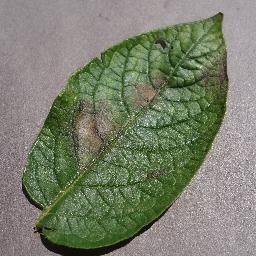
Label: Potato___Late_blight